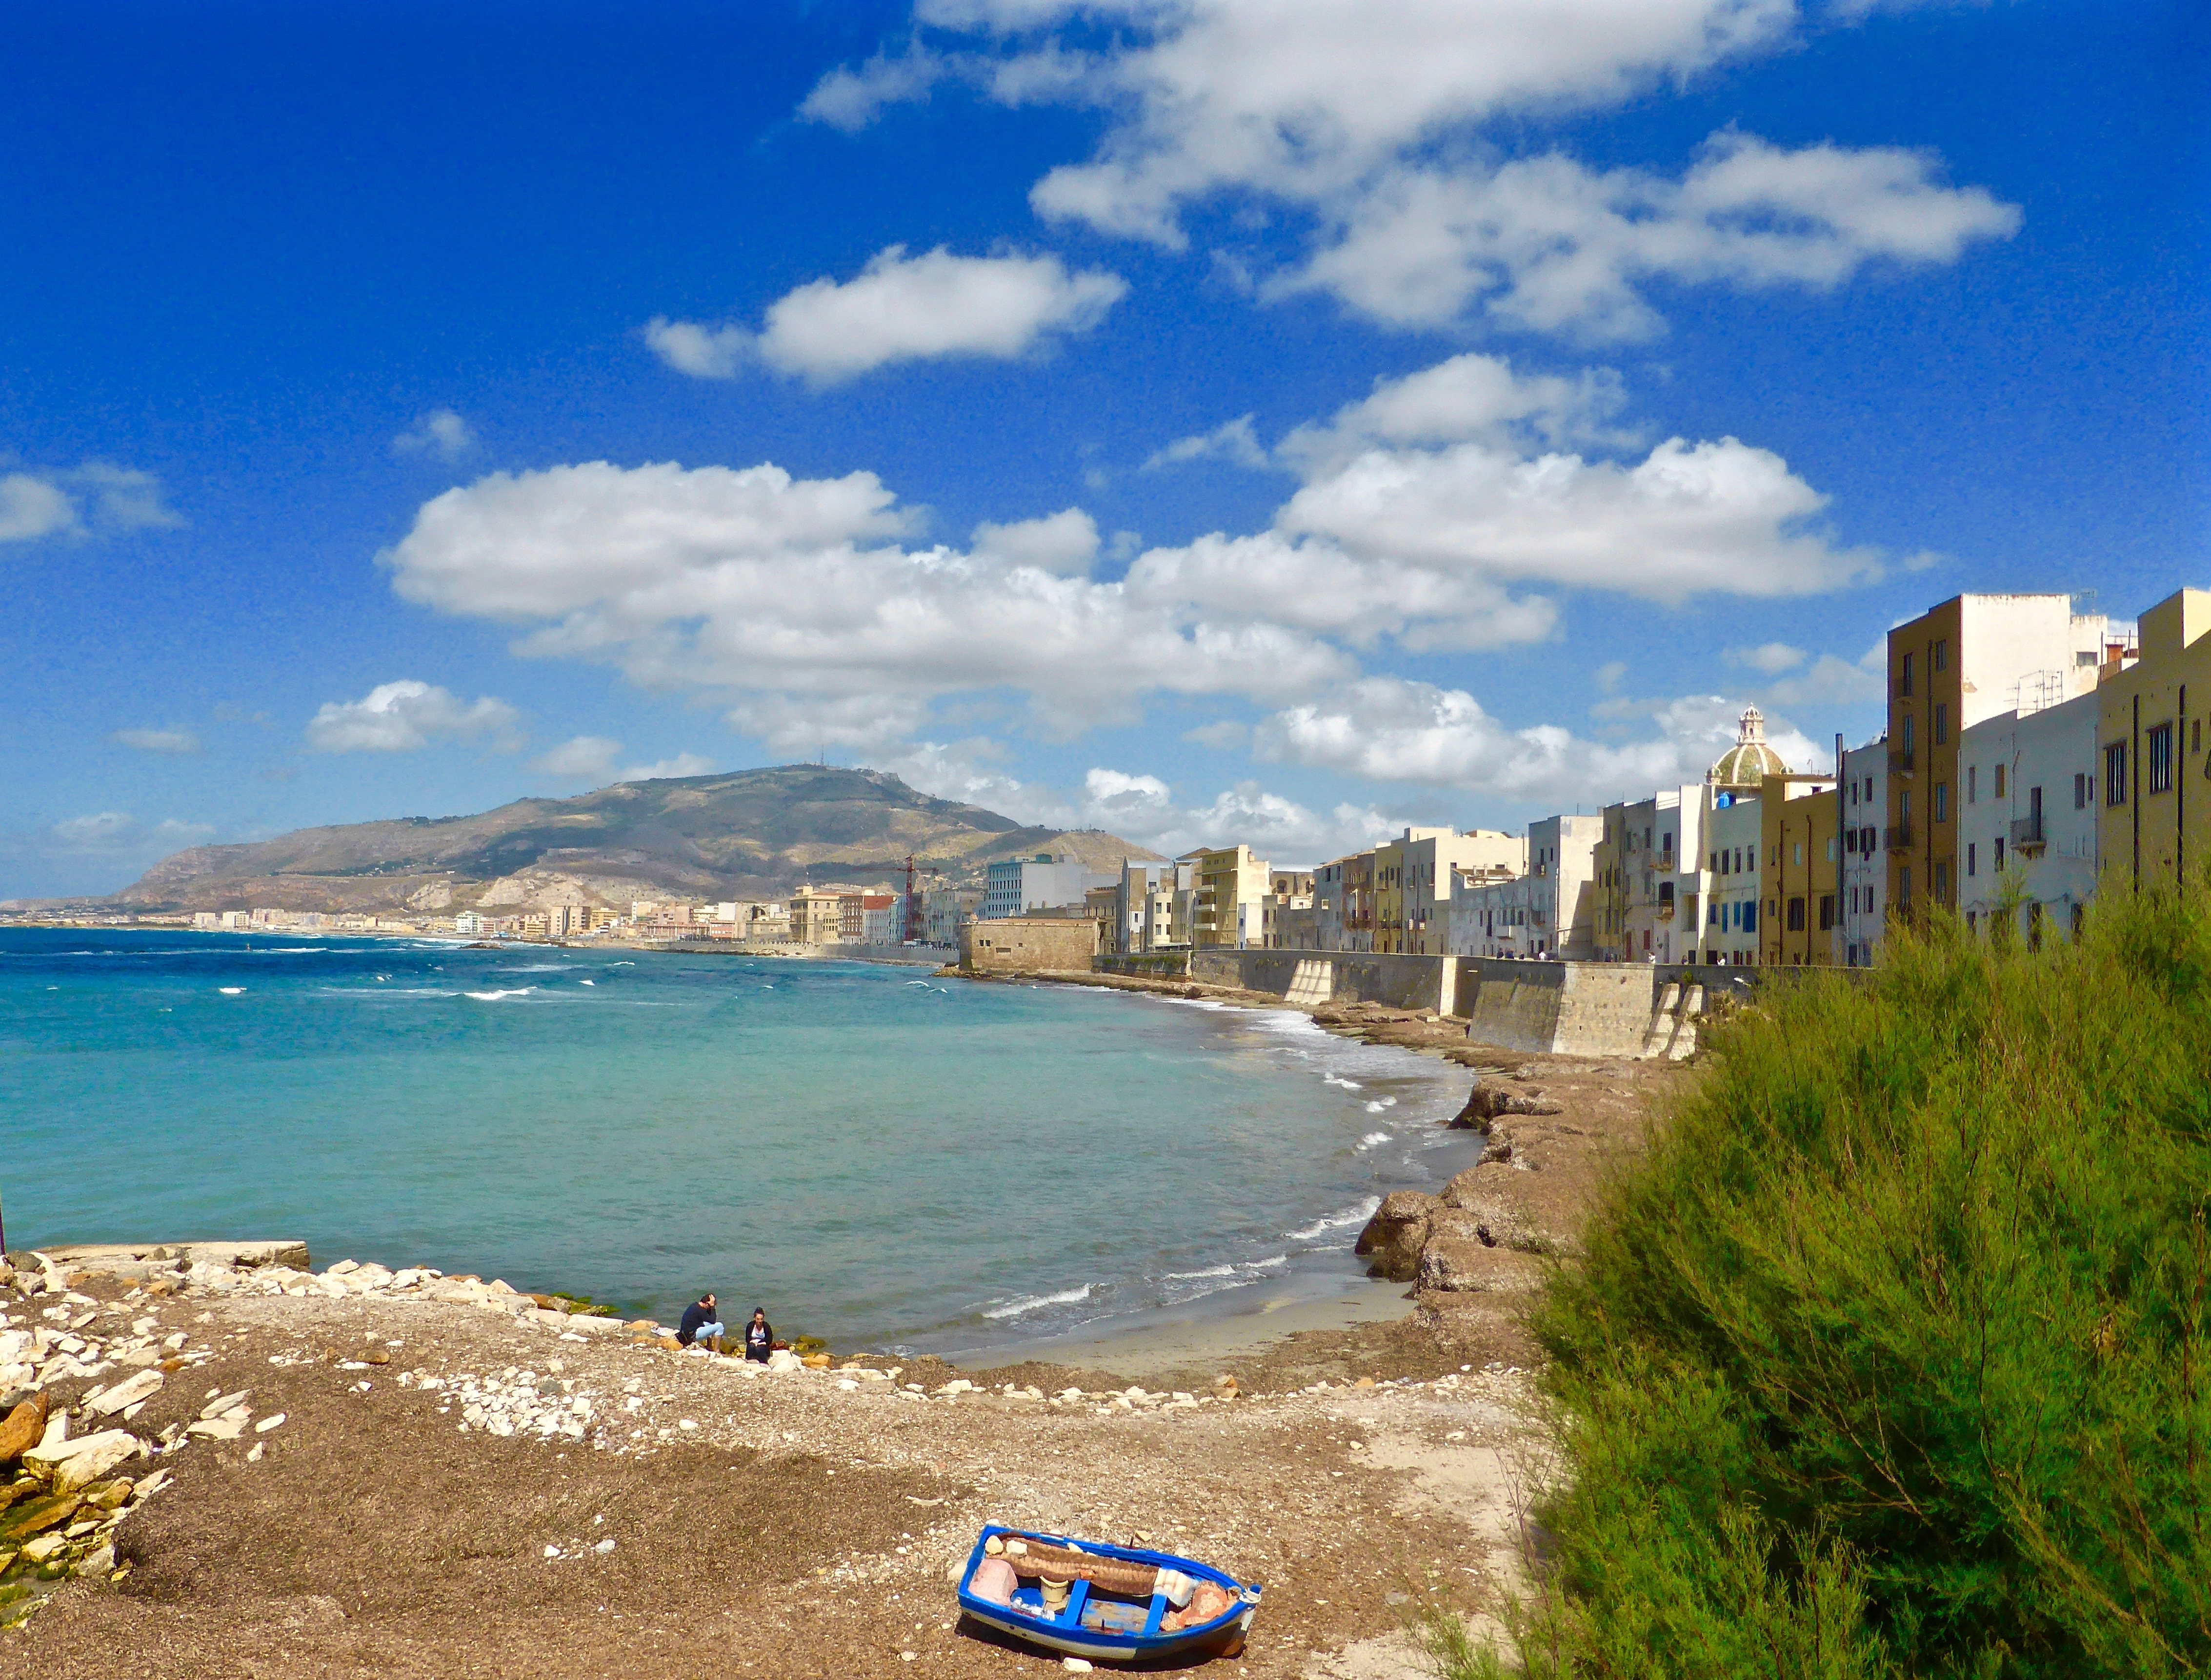
beach, sea, coast, sand, ocean, shore, panorama, vacation, coastline, cliff, seaside, cove, mediterranean, seascape, bay, italy, terrain, body of water, cape, sicily, trapani